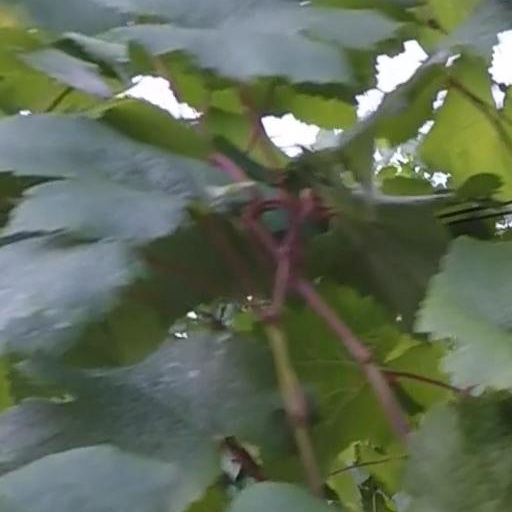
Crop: grape